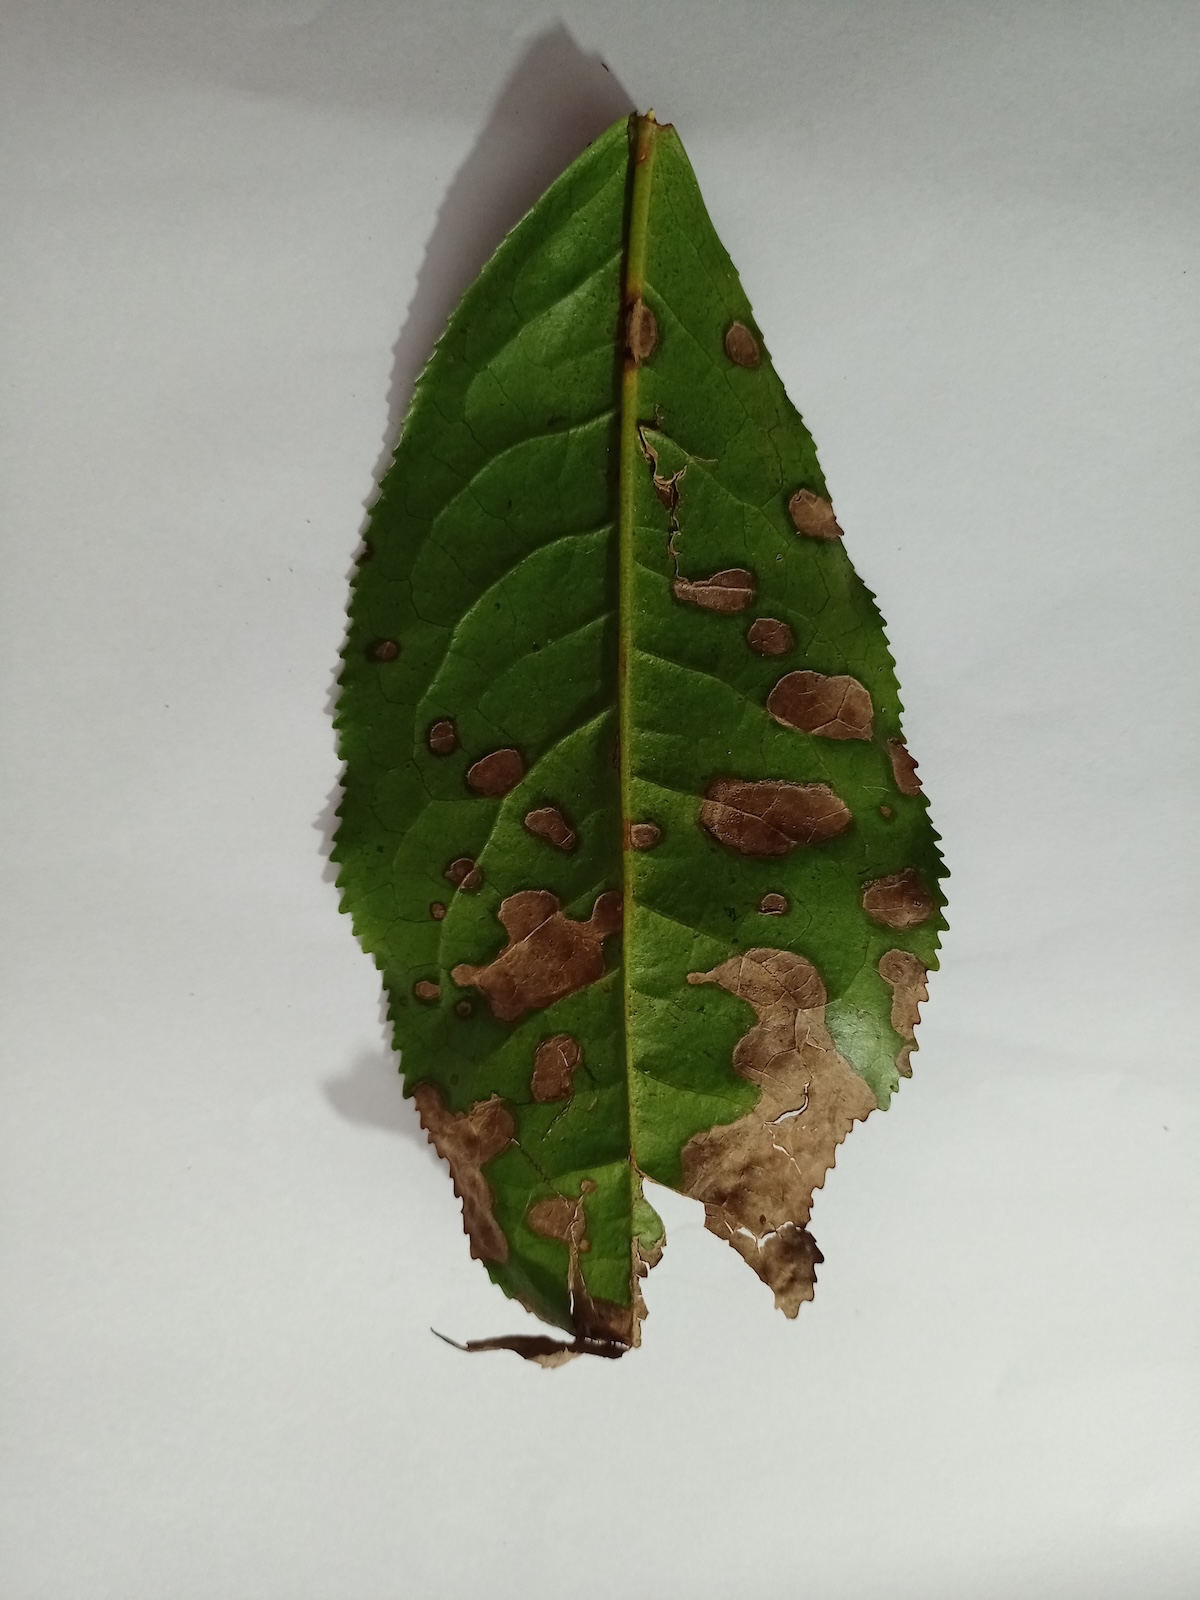
Label: Brown Blight